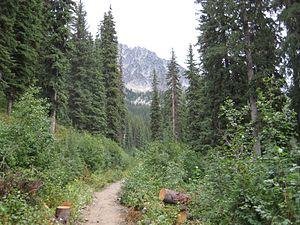
Parc provincial du Kokanee Glacier.
Le parc provincial de Kokanee Glacier, fondé en 1922, est l'un des plus vieux parcs provinciaux de la Colombie-Britannique. D'une superficie de 320,35 km², il fait partie de la chaîne Selkirk, dans la portion Ouest de la région des Kootenays. On y retrouve trois glaciers qui alimentent environ trente lacs alpins.